The Secret Code (serial)

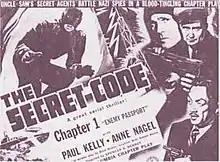
Lobby card (courtesy of <a href="http%3A//www.cinefania.com/movie.php/15167/">Cinefania.com

)The Secret Code (1942) was the 19th serial released by Columbia Pictures. It features the masked hero "The Black Commando" facing Nazi saboteurs, inspired by Republic Pictures' successful "Spy Smasher" serial of the same year. The chapters of this serial each ended with a brief tutorial in cryptography.